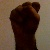
The image shows a hand gesture representing the letter 'S' in Indian Sign Language.